Symphony No. 9 (Beethoven)

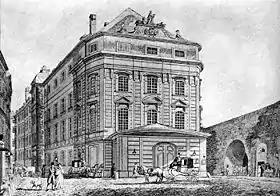
Theater am Kärntnertor in 1830

Beethoven, flattered by the adoration of the Viennese, premiered the Ninth Symphony on 7 May 1824 in the Theater am Kärntnertor in Vienna along with the overture "The Consecration of the House" and three parts (Kyrie, Credo and Agnus Dei) of the "Missa solemnis". This was Beethoven's first onstage appearance since 1812 and the hall was packed with an eager and curious audience with a number of noted musicians and figures in Vienna including Franz Schubert, Carl Czerny, and the Austrian chancellor Klemens von Metternich.